Amberd

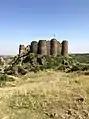
View of remains of Amberd fortress's exterior

The castle ruins of Amberd comprised an area of . Its walls are constructed of roughly hewn basalt blocks set in place with mortar. Tower walls are inclined to have made it easier to fire on invaders below. The interior of the castle had three-stories, each floor separated from one another by wood planks clinched on logs. There were five rooms in the first and second floor, each arranged in a row where one would enter each room through the previous room. An irregularly shaped hallway was separate from the three internal rooms by an internal wall.